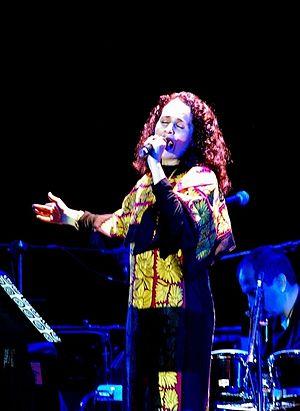
Susana Harp Iturribarria, mieux connue sous le nom de Susana Harp, née le 8 avril 1968 à Oaxaca de Juárez, est une chanteuse mexicaine.